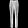
Label: Trouser